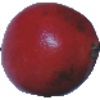
Label: pomegranate